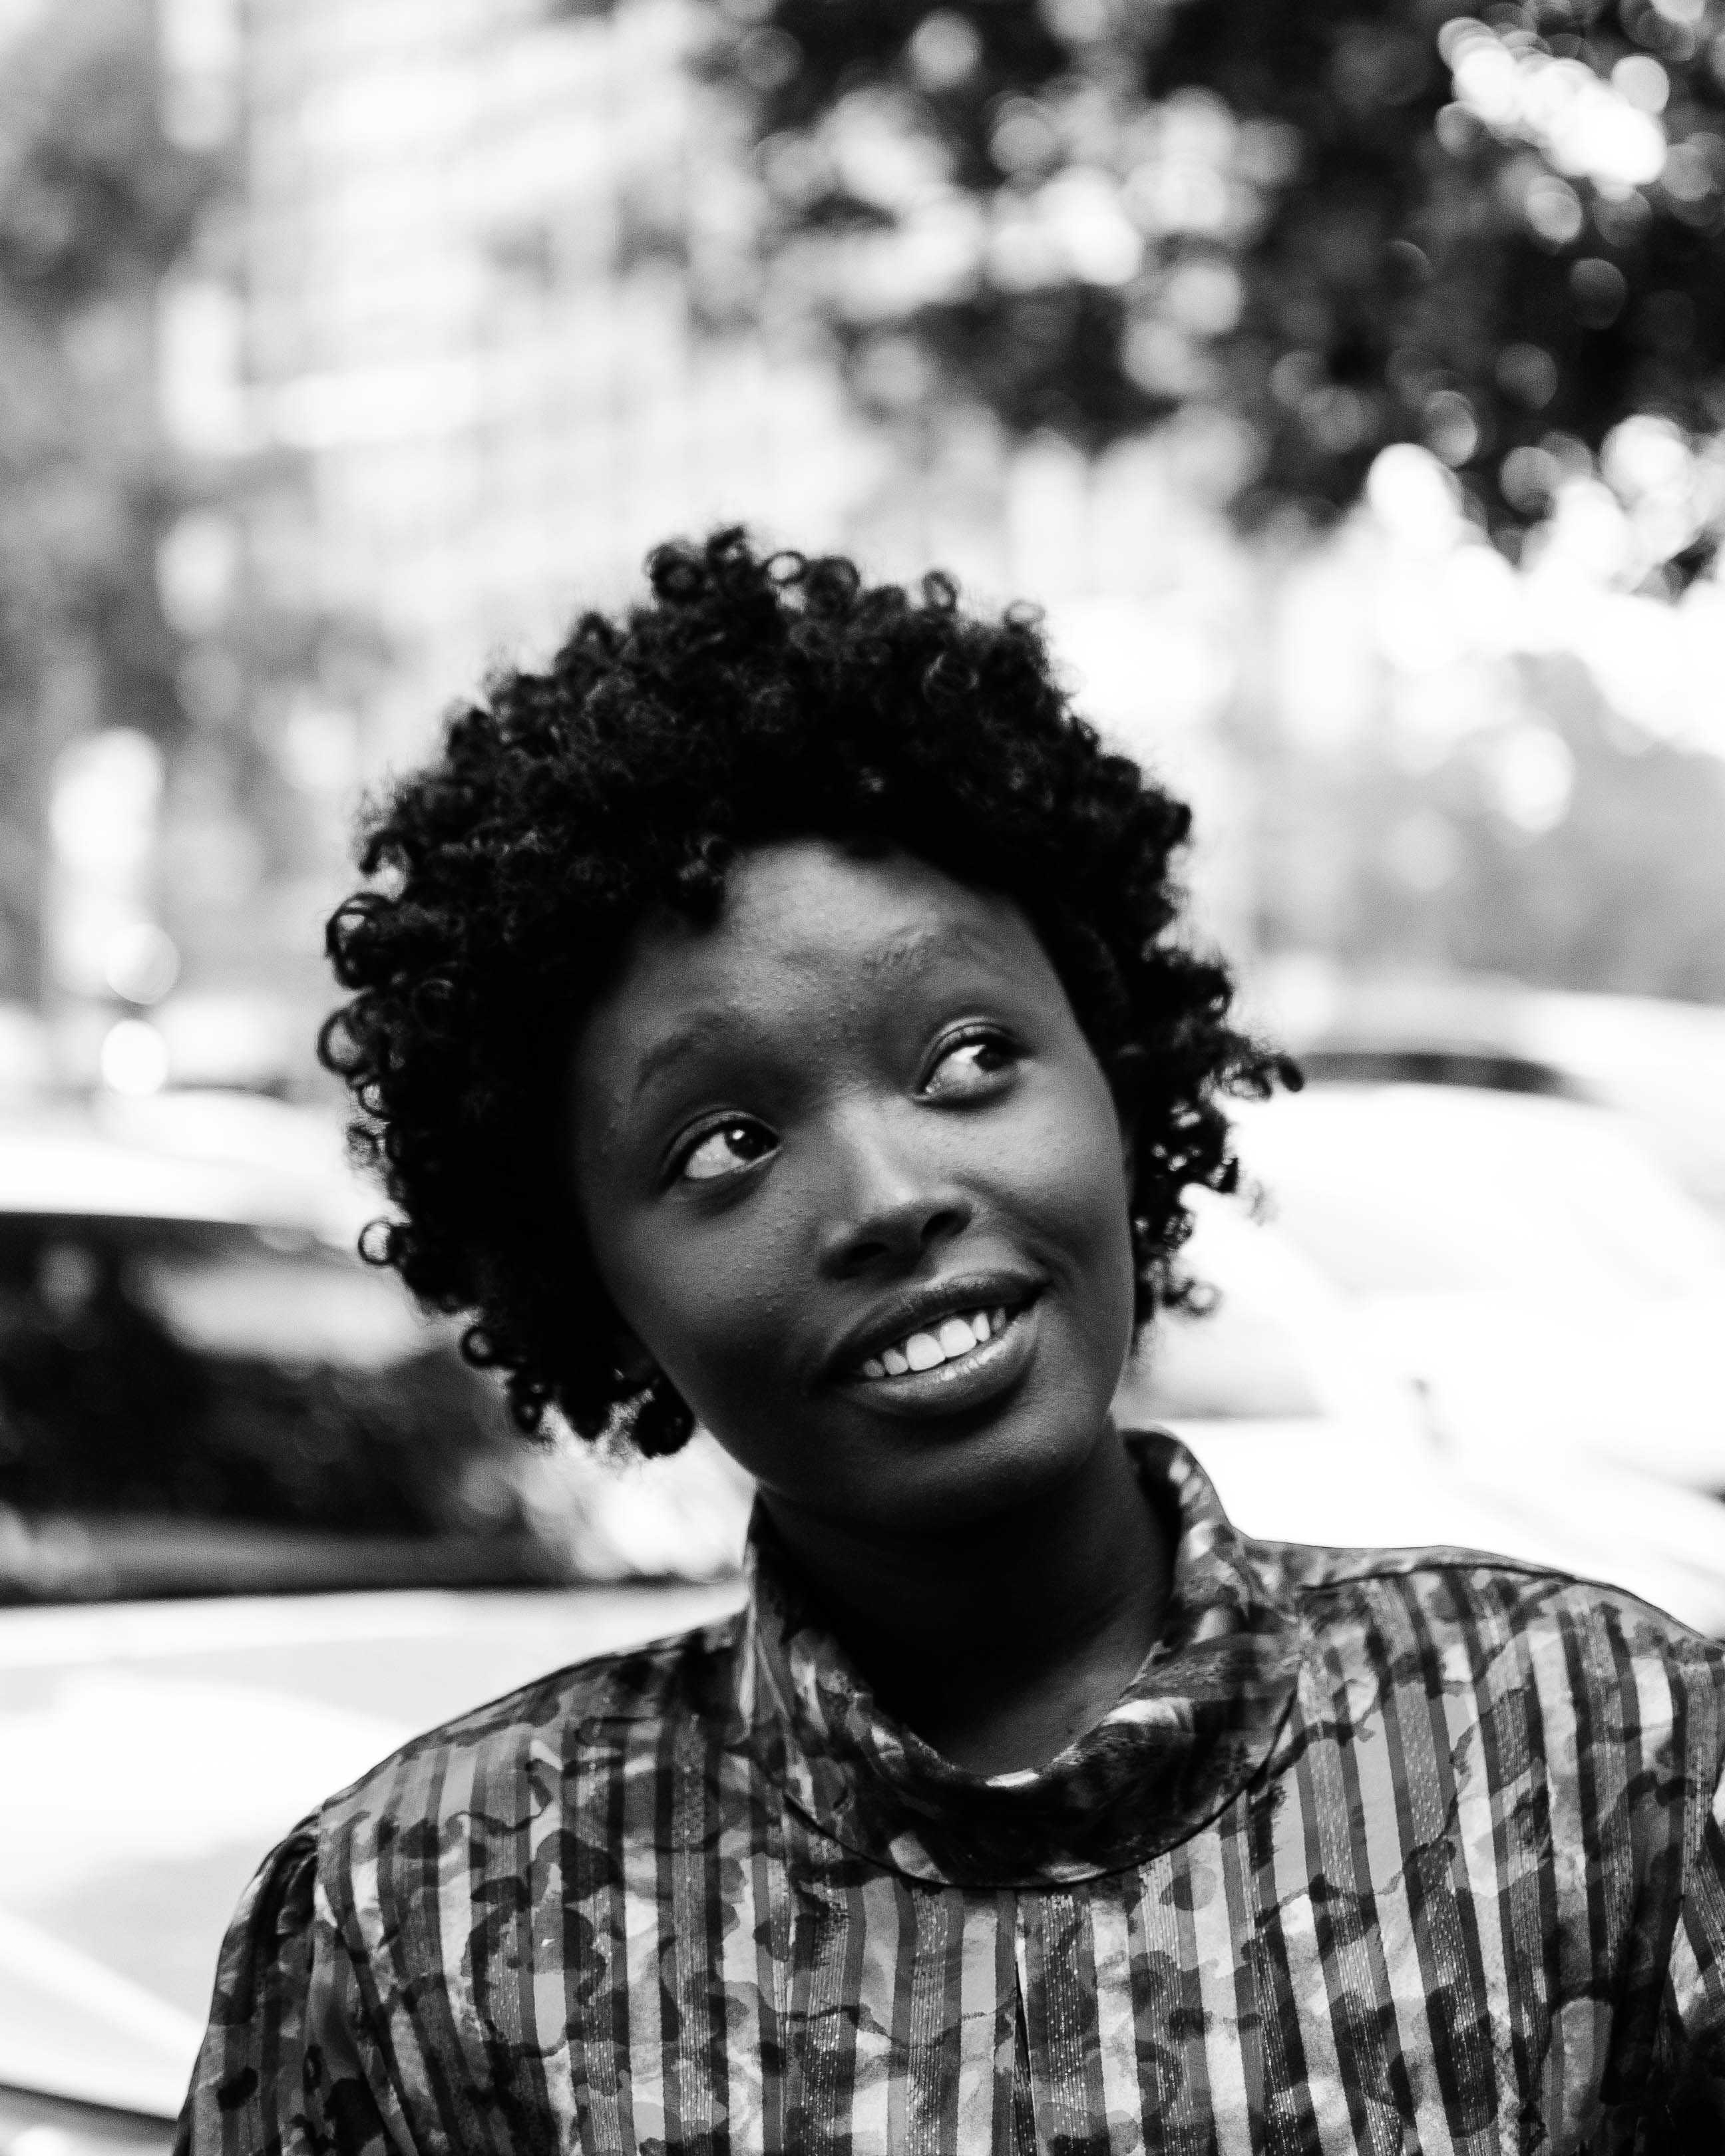
hair, black, white, face, photograph, afro, people, hairstyle, jheri curl, black and white, monochrome, smile, monochrome photography, photography, human, fun, black hair, adaptation, portrait photography, stock photography, portrait, S curl, style, happy, child